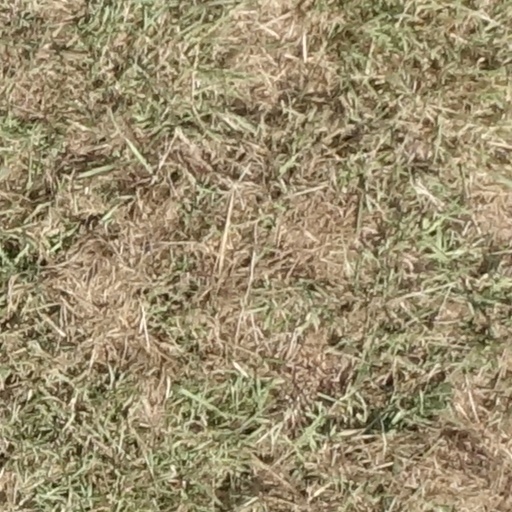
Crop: sorghum